Question: Please indicate a possible affordance area of carrot that can be used for chopping
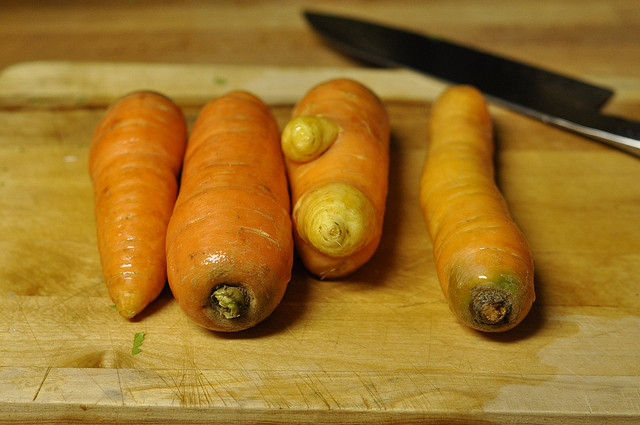
Answer: [412, 82.5, 544, 337.5]